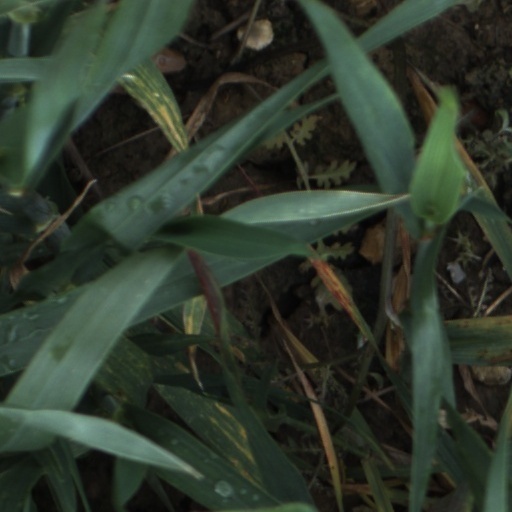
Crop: wheat